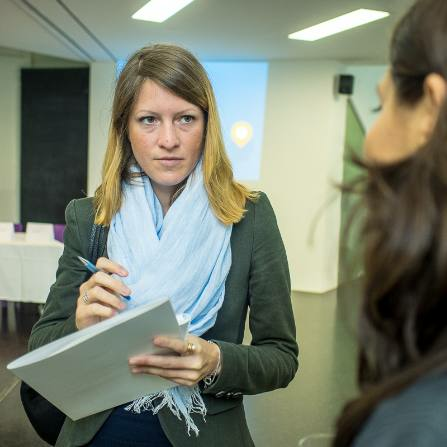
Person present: Yes